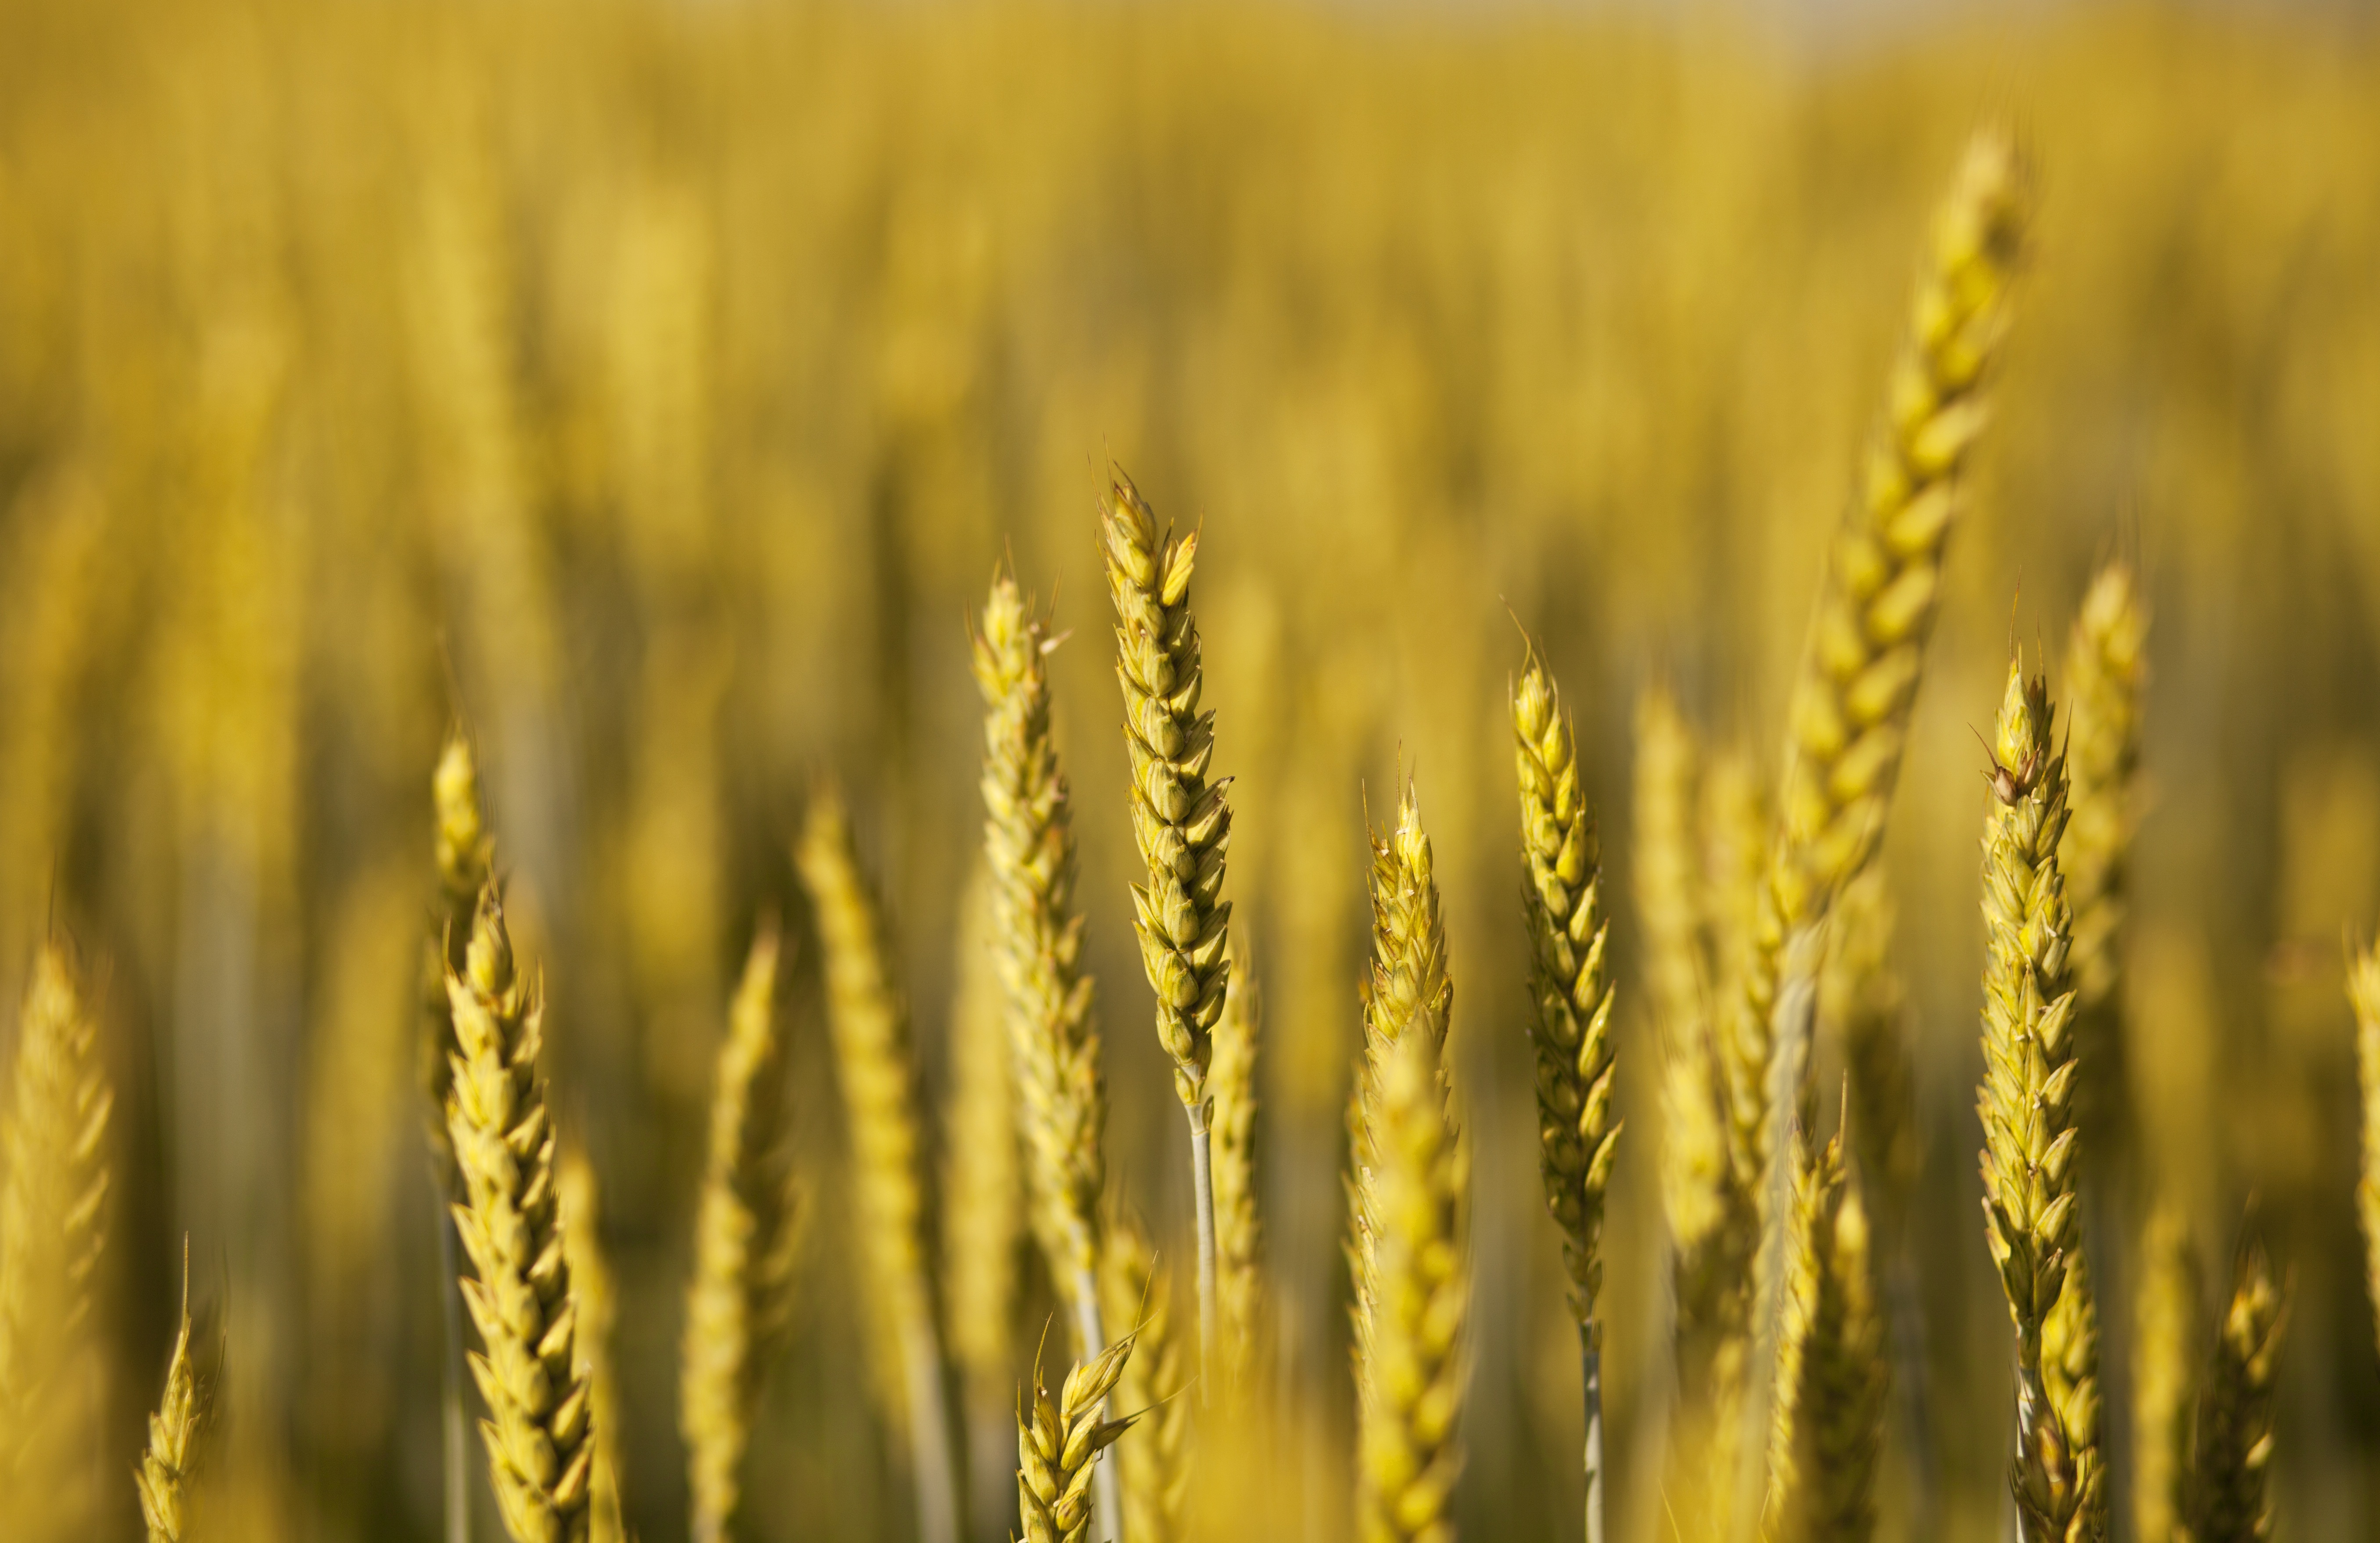
grass, plant, field, barley, wheat, prairie, sunlight, food, harvest, produce, crop, yellow, agriculture, close up, gold, grassland, rye, flowering plant, commodity, in wheat field, triticale, grass family, plant stem, land plant, food grain, einkorn wheat